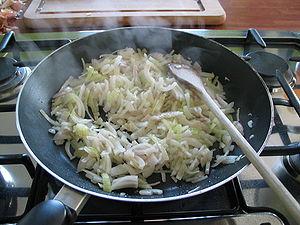
Ognons en train de rissoler dans une poêle.
L'oignon ou ognon, prononcé /ɔ.ɲɔ̃/, est une espèce de plantes herbacées bisannuelles de la famille des Amaryllidaceae, largement et depuis longtemps cultivée comme plante potagère pour ses bulbes de saveur et d'odeur fortes ou pour ses feuilles. Le terme désigne aussi le bulbe de cette plante récolté comme légume. Par extension, il désigne parfois familièrement en jardinage les bulbes d'autres plantes, généralement non comestibles.